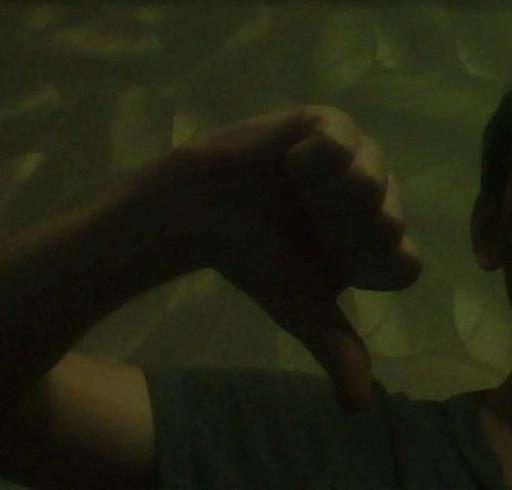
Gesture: dislike